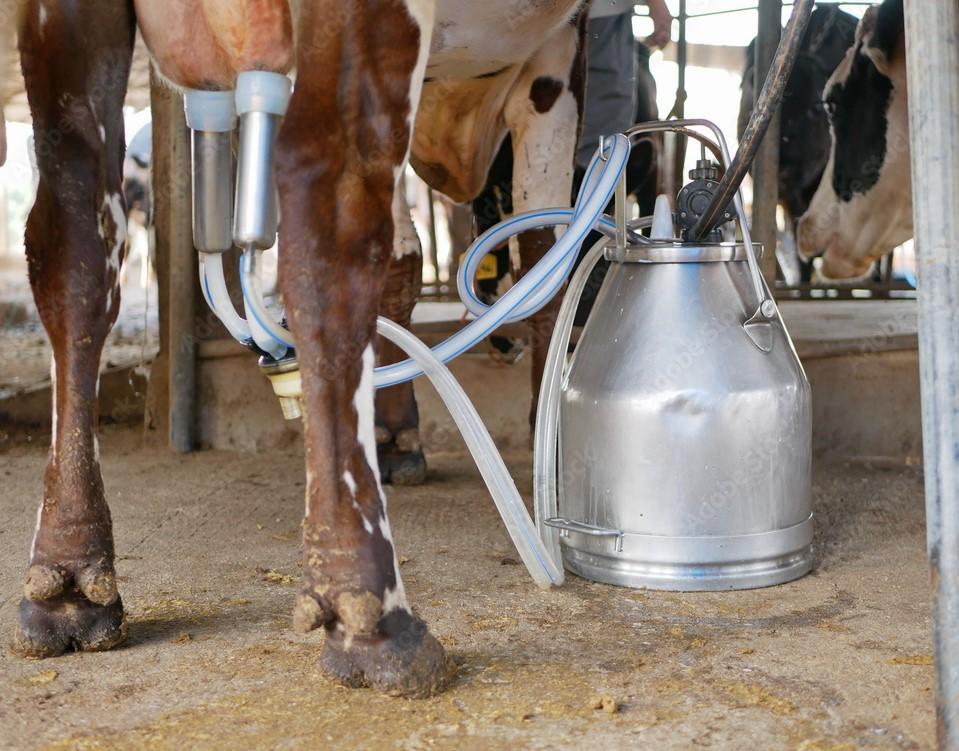
Hawa ni ng'ombe wakikamuliwa maziwa kwa kutumia mashine. Tunaweza kuona miguu ya nyuma ya ng'ombe na chuchu zake zikiwa zimeunganishwa na vikombe vya kukamulia. Maziwa yanakamuliwa na kupitia mirija hadi kwenye chombo kikubwa cha chuma kilicho chini.